Tomorr

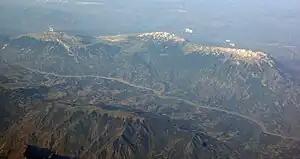
Tomorr from the air. Eastern side with Tomorrica river in front.

In Albanian folklore, Mount Tomorr is considered the home of the deities. Moreover, it is anthropomorphized and considered a deity itself, envisioned in the legendary figure of Baba Tomor, an old giant with a long flowing white beard and four female eagles hovering above him and perching on his snow-covered slopes. According to German folklorist Maximilian Lambertz, Baba Tomor is the remnant of an Illyrian deity.